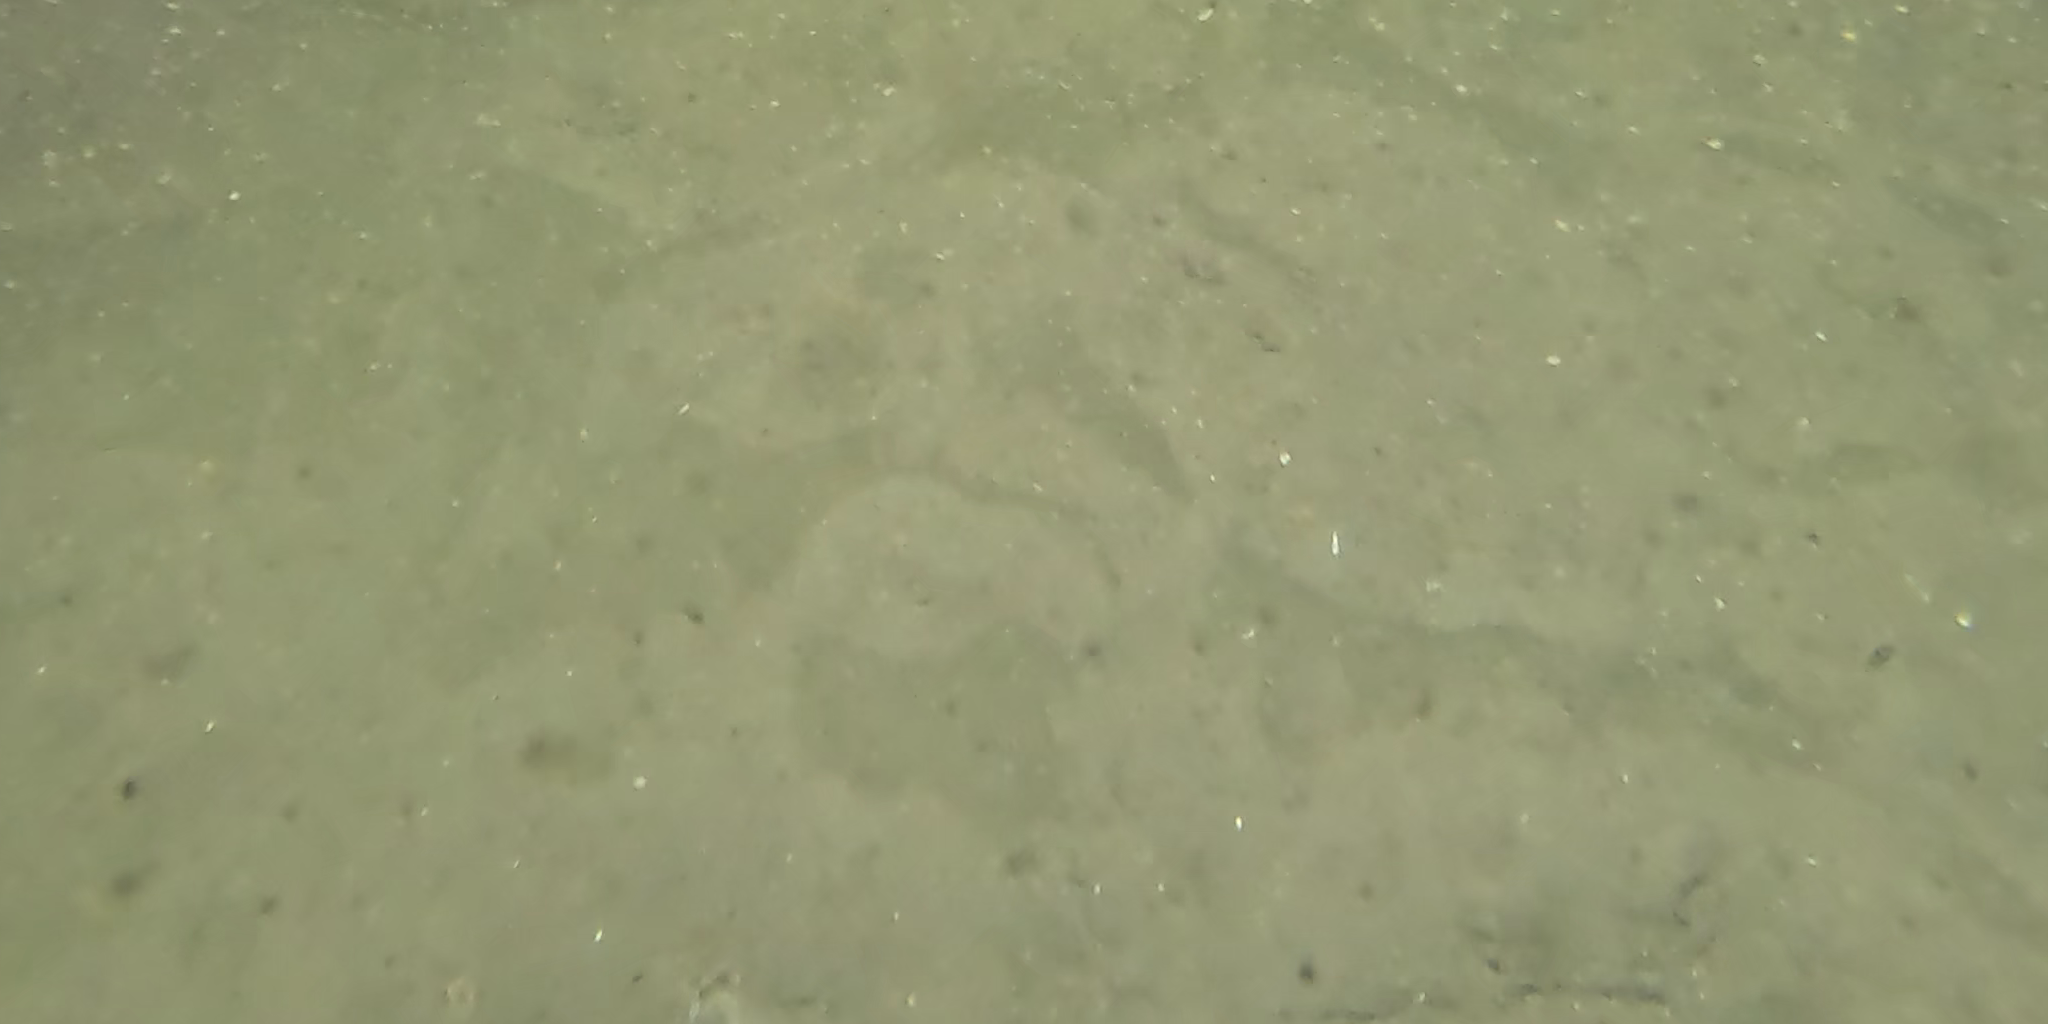
Seabed habitat: sand